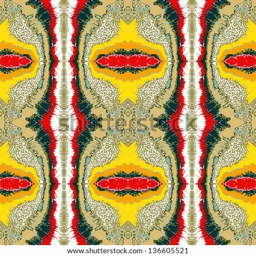
a seamless pattern with artistic movement of color through strokes